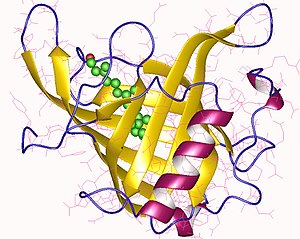
Calycin
En anden synsvinkel af RBP
Calycinerne er en strukturel superfamilie af proteiner, der har en fælles 3D struktur baseret på en beta-barrel, men den strukturelle lighed fremgår dog ikke direkte af de primære aminosyre-sekvenser. Den fælles struktur medfører sammenlignelige funktioner: Binding og transport af hydrofobe molekyler. På grundlag af funktion og lokalisering skelnes mellem tre distinkte grupper calyciner: Lipocaliner, FABPs og avidiner.